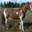
Label: horse